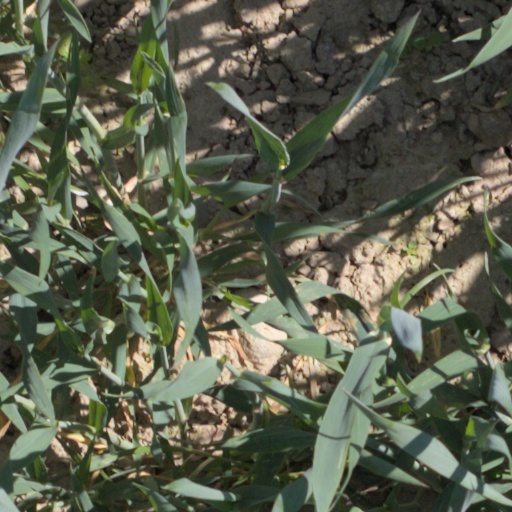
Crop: wheat